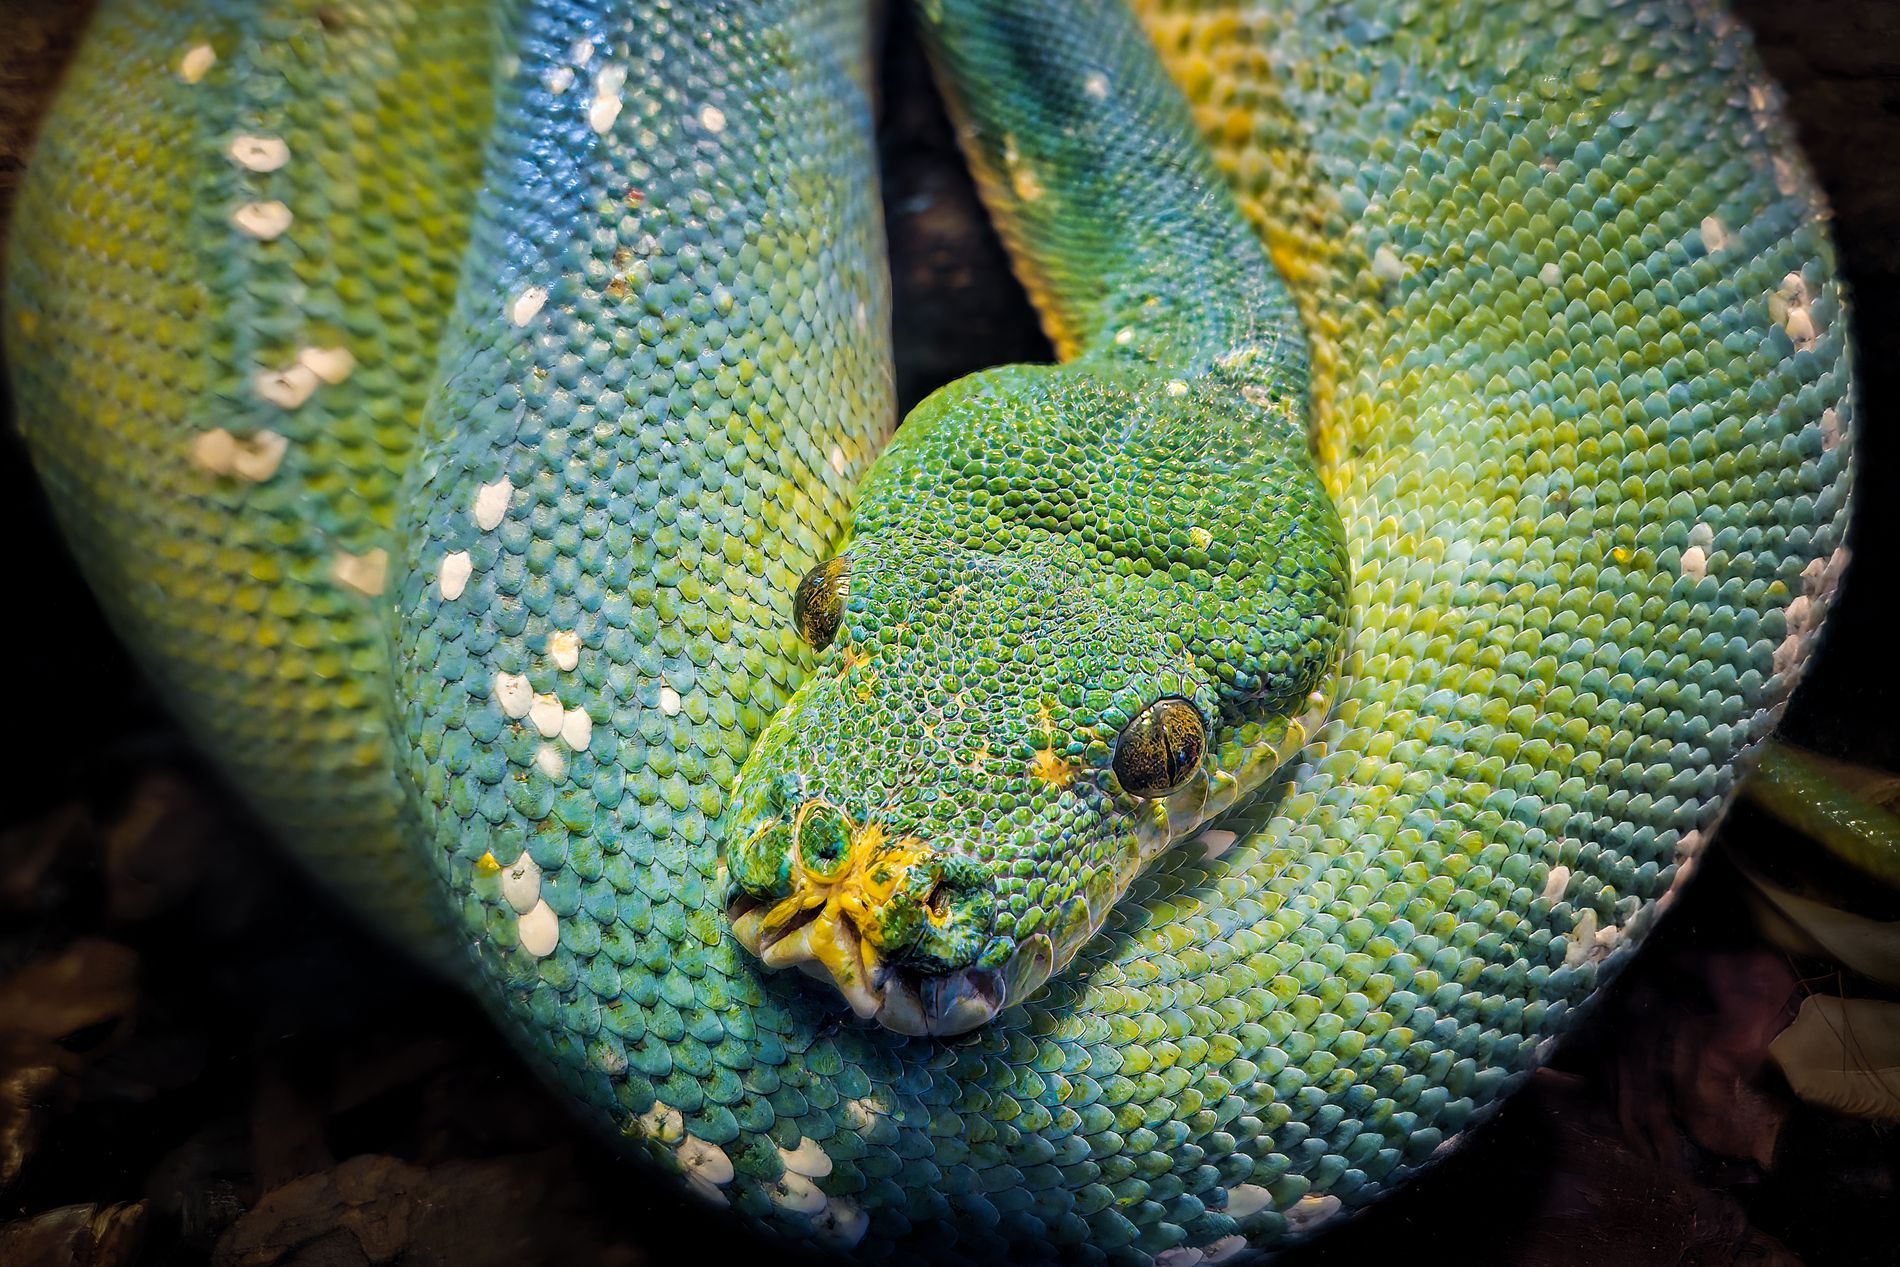
Twisted Green Snake
A green snake is tightly twisted, showing its green leather. Its head rests in the center of its twists, with brownish eyes staring forward. The unfocussed background, making its detailed texture skin stand out.
A high angle close-up captures a calm and mysterious green snake resting in a twisted position. The detailed pattern of its skin create a striking visual.
Labels: Animal, Reptile, Snake, Green Snake, Lizard, Background
Camera: samsung Galaxy S23+
Lens: Samsung Galaxy S23+ Rear Wide Camera
Aperture: F1.8
Exposure: 1/100 sec
ISO: 640
Focal length: 5.4 mm